1971 Ibrox disaster

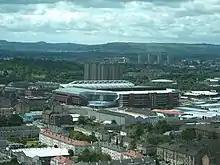
Exterior view of all-seater Ibrox Stadium, with Stairway 13 corner in the foreground (2008)

The 1971 disaster led to a huge redevelopment of Ibrox Park, spearheaded by the then-manager Willie Waddell, who visited Borussia Dortmund's Westfalenstadion for inspiration. After three years' reconstruction work, with three-quarters of the ground being replaced by modern all-seater stands, Ibrox Park was converted to a 44,000-capacity stadium by 1981. Further work in the 1990s increased the stadium capacity to 50,000, and Ibrox was subsequently awarded UEFA five-star status.